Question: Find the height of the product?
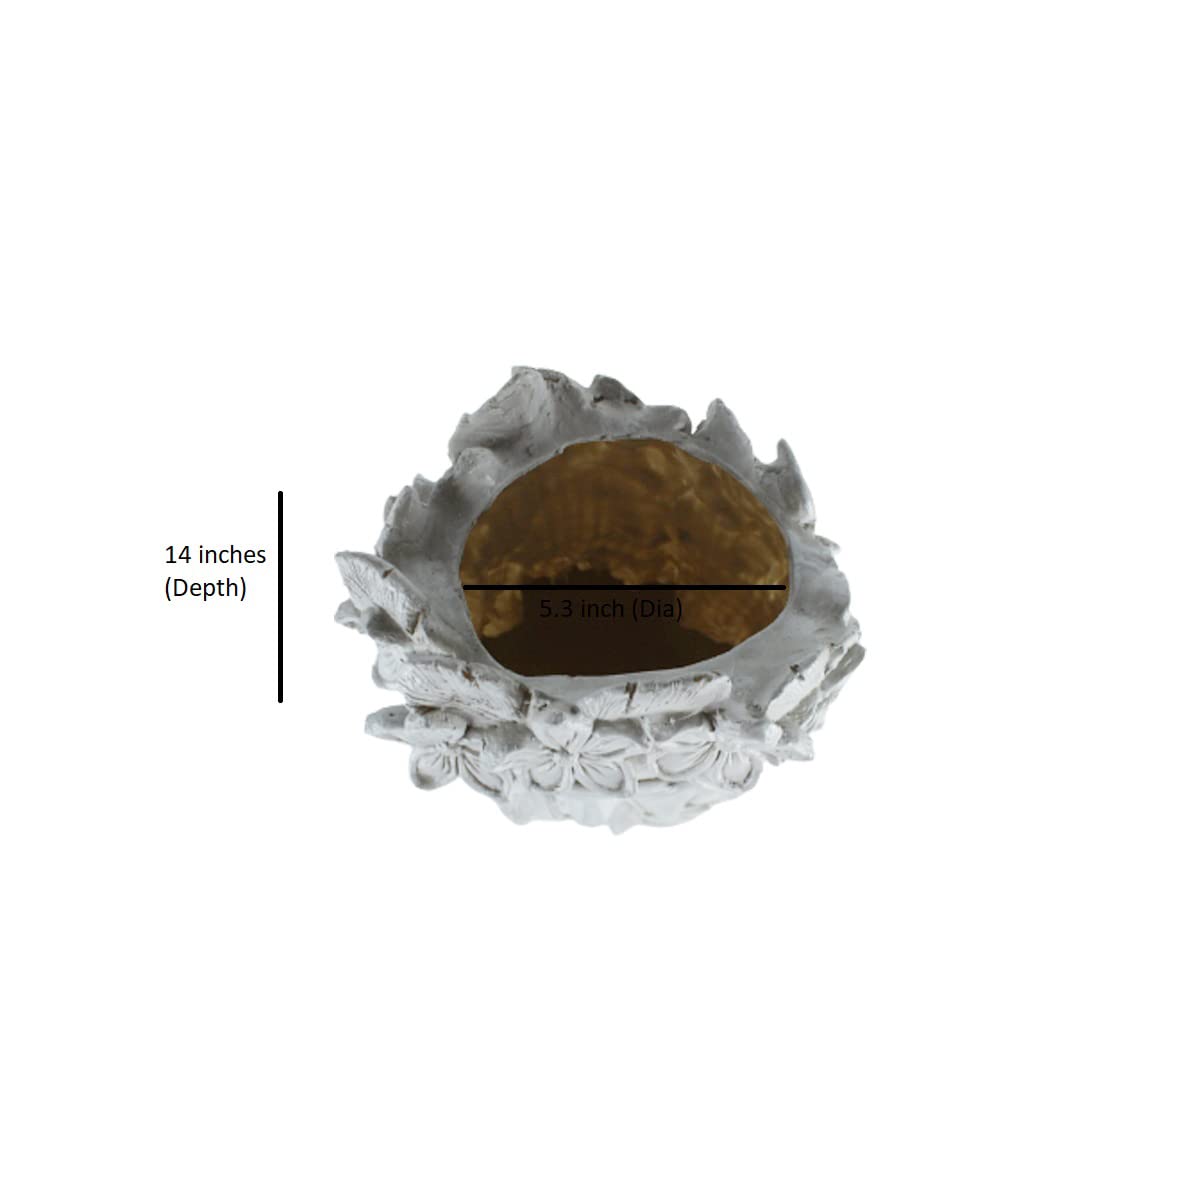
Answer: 14.0 inch